Peneda-Gerês National Park

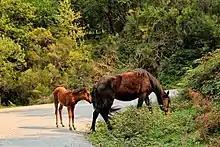
Garrano wild horses have lived in this region since Prehistoric times

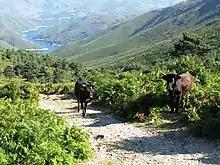
Feral cows of the park

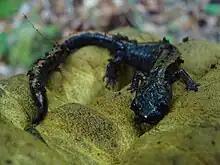
The gold-striped salamander, a native of the park, is highly dependent on clear, well-oxygenated streams in mountainous humid areas. Although common in Gerês, it is a vulnerable species regarding its distribution

Many of the studies conducted on the species that inhabitant the park have been concentrated in the area of Matas de Albergaria/Palheiros, traditionally identified as the ""heart"" of the park. Work by the Faculty of Sciences at the University of Porto and University of Minho have concentrated on a few mammals (Pyrenean desman, European otter, roe deer, and wild boar), reptiles and fish. These studies looked into the numbers of species and factors influencing their habitats.